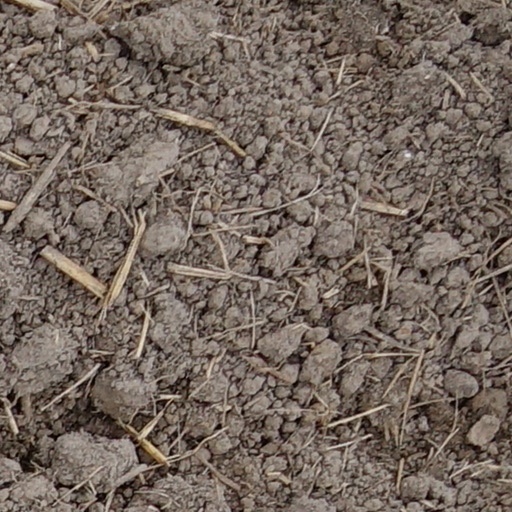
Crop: wheat